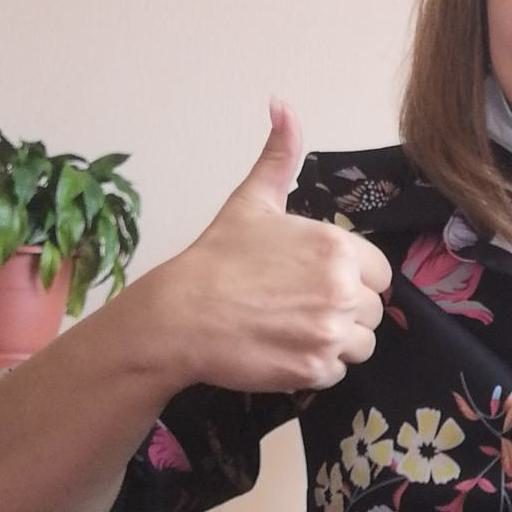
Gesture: like